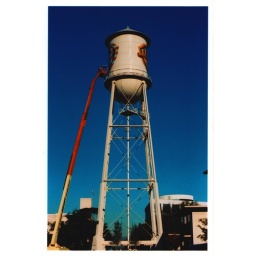
The Warner Bros. water tower in Burbank. They repainted it in November 2001 to reflect our newly found patriotism...